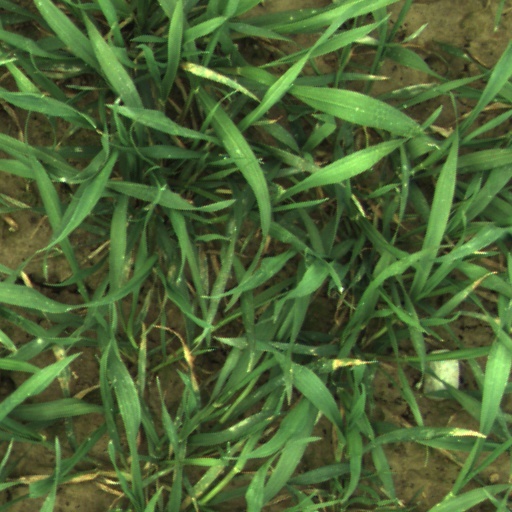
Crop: wheat